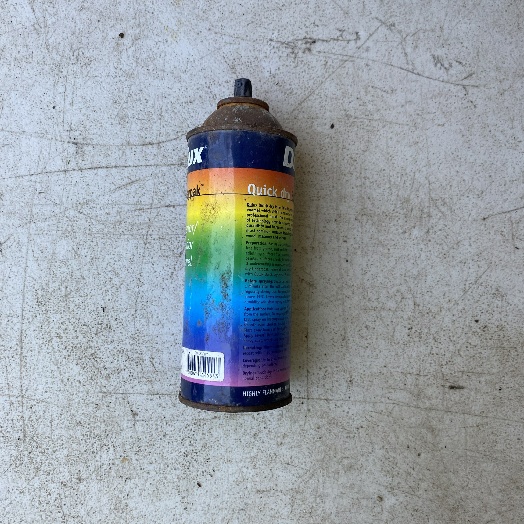
Label: Metal